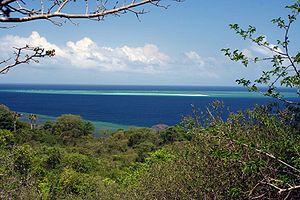
L'îlot de Sable Blanc est un banc de sable situé à l'extrême Sud-Est de Mayotte, à environ 1,7 km de la pointe Saziley, dans l'océan Indien.